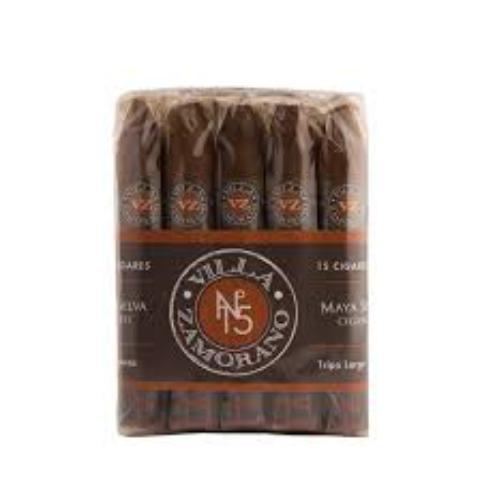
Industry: Necessities